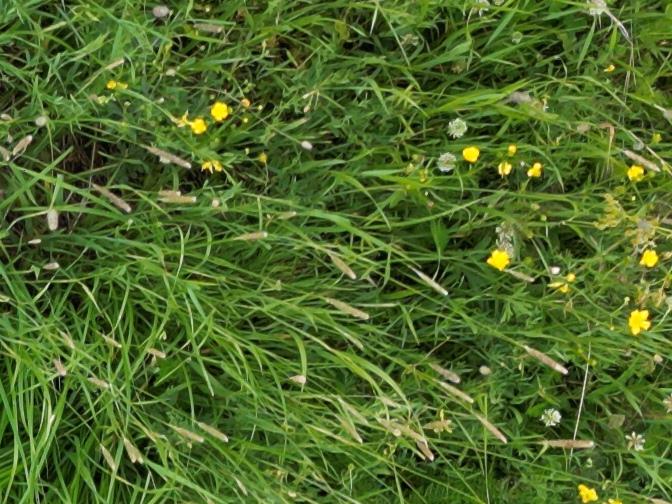
Flowers visible:  daisy flowers